NSB Class 72

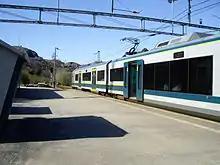
Unit at Hellvik Station of the Jæren Commuter Rail

In 1999, NSB announced that they would be rebranding their services, and that commuter trains would be branded at NSB Puls. They would lose their traditional red color and instead be colored green and silver, with the Class 72 being the first trains to receive the new design. In February 2001, the first train arrived to Norway for testing. The delay was caused by errors in the drawings and the bankruptcy of a supplier. In April it was announced that the trains were too heavy to allow standing passengers, since the trains could then exceed the permitted axle weight. To reduce the weight, the trains needed to have some steel parts replaced with aluminium. NSB stated that the situation was problematic both because they had calculated the need for standing places to handle rush-hour traffic, and because it was impossible for them to control if more people than there were seats for would board a train. NSB stated that part of the problem was that they could not order shelf ware, in part because the Norwegian loading gauge is wider than in Continental Europe. By September, a solution had been found whereby the weight had been reduced sufficiently that 350 standing passengers could be taken on each train. The trains were delivered with the train radio system Scanet, but the technology was so out of date that there was only a five-year warranty. At the time, it was uncertain when Global System for Mobile Communications – Railway (GSM-R) would be built for the Norwegian rail network, and NSB feared there could arise a situation in which the trains could not be used, if the construction were not accelerated.